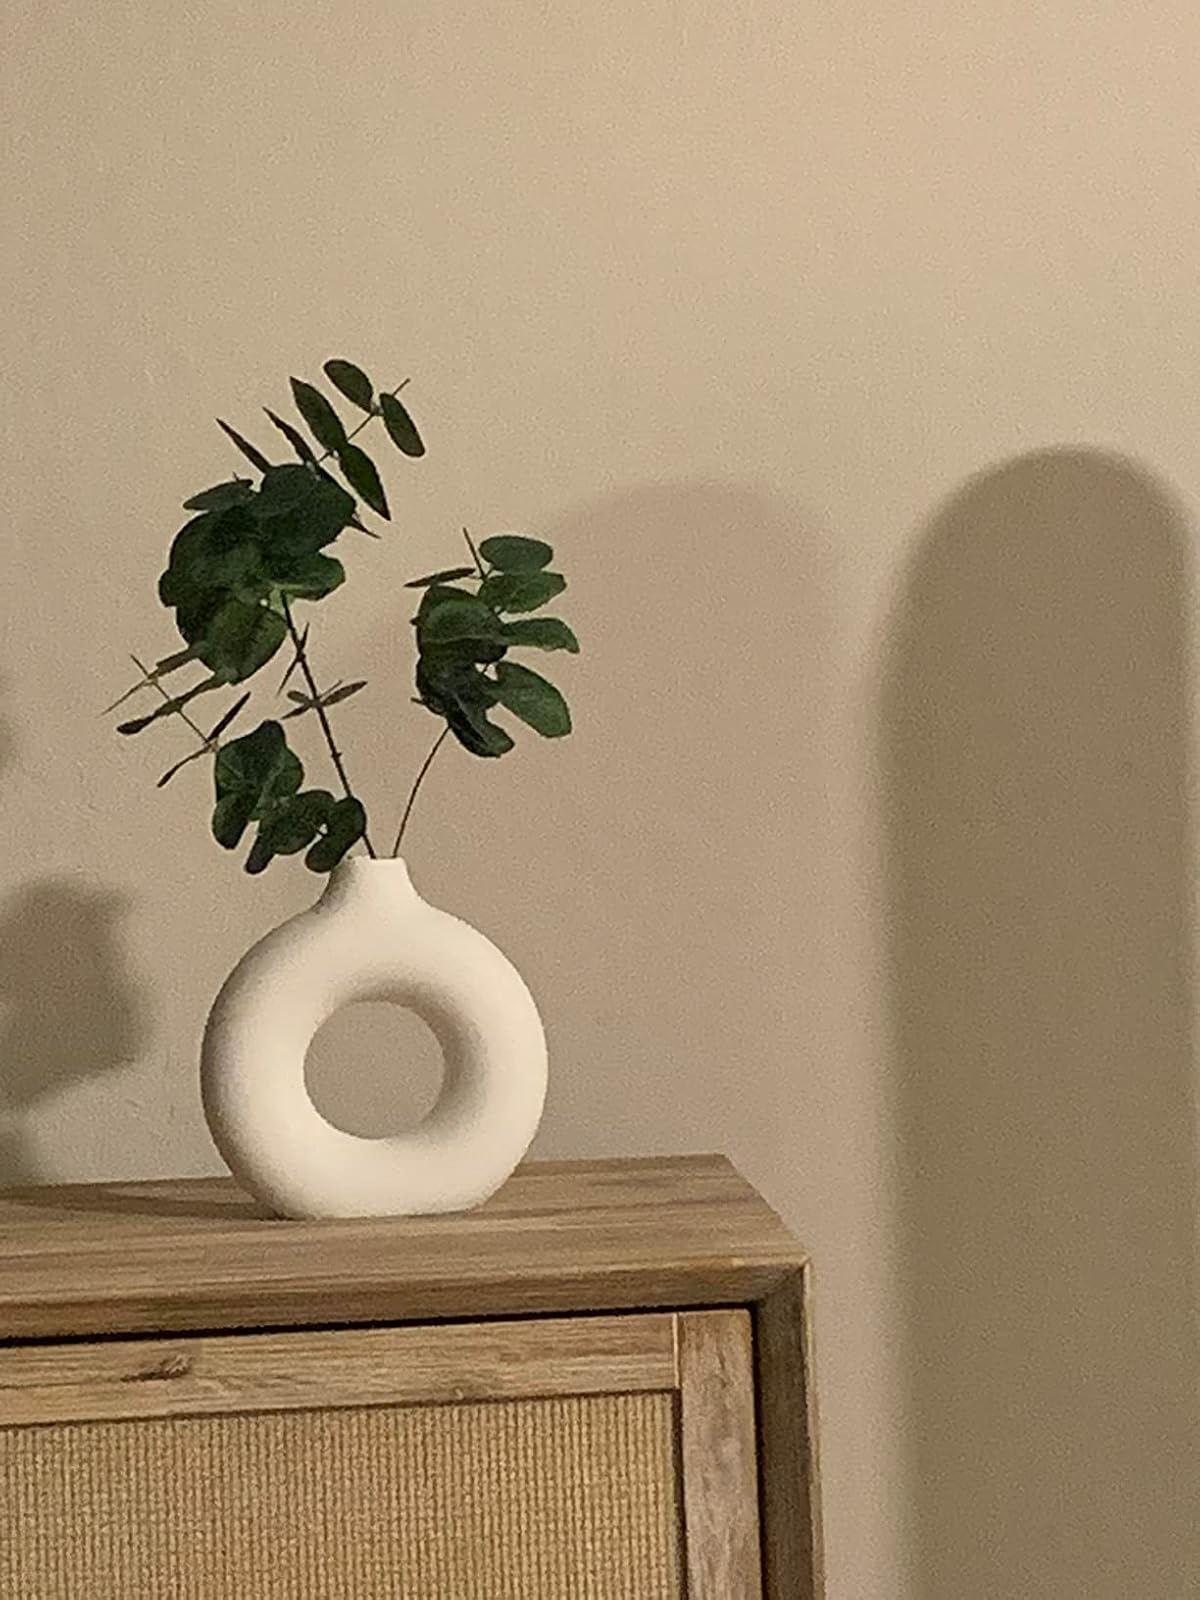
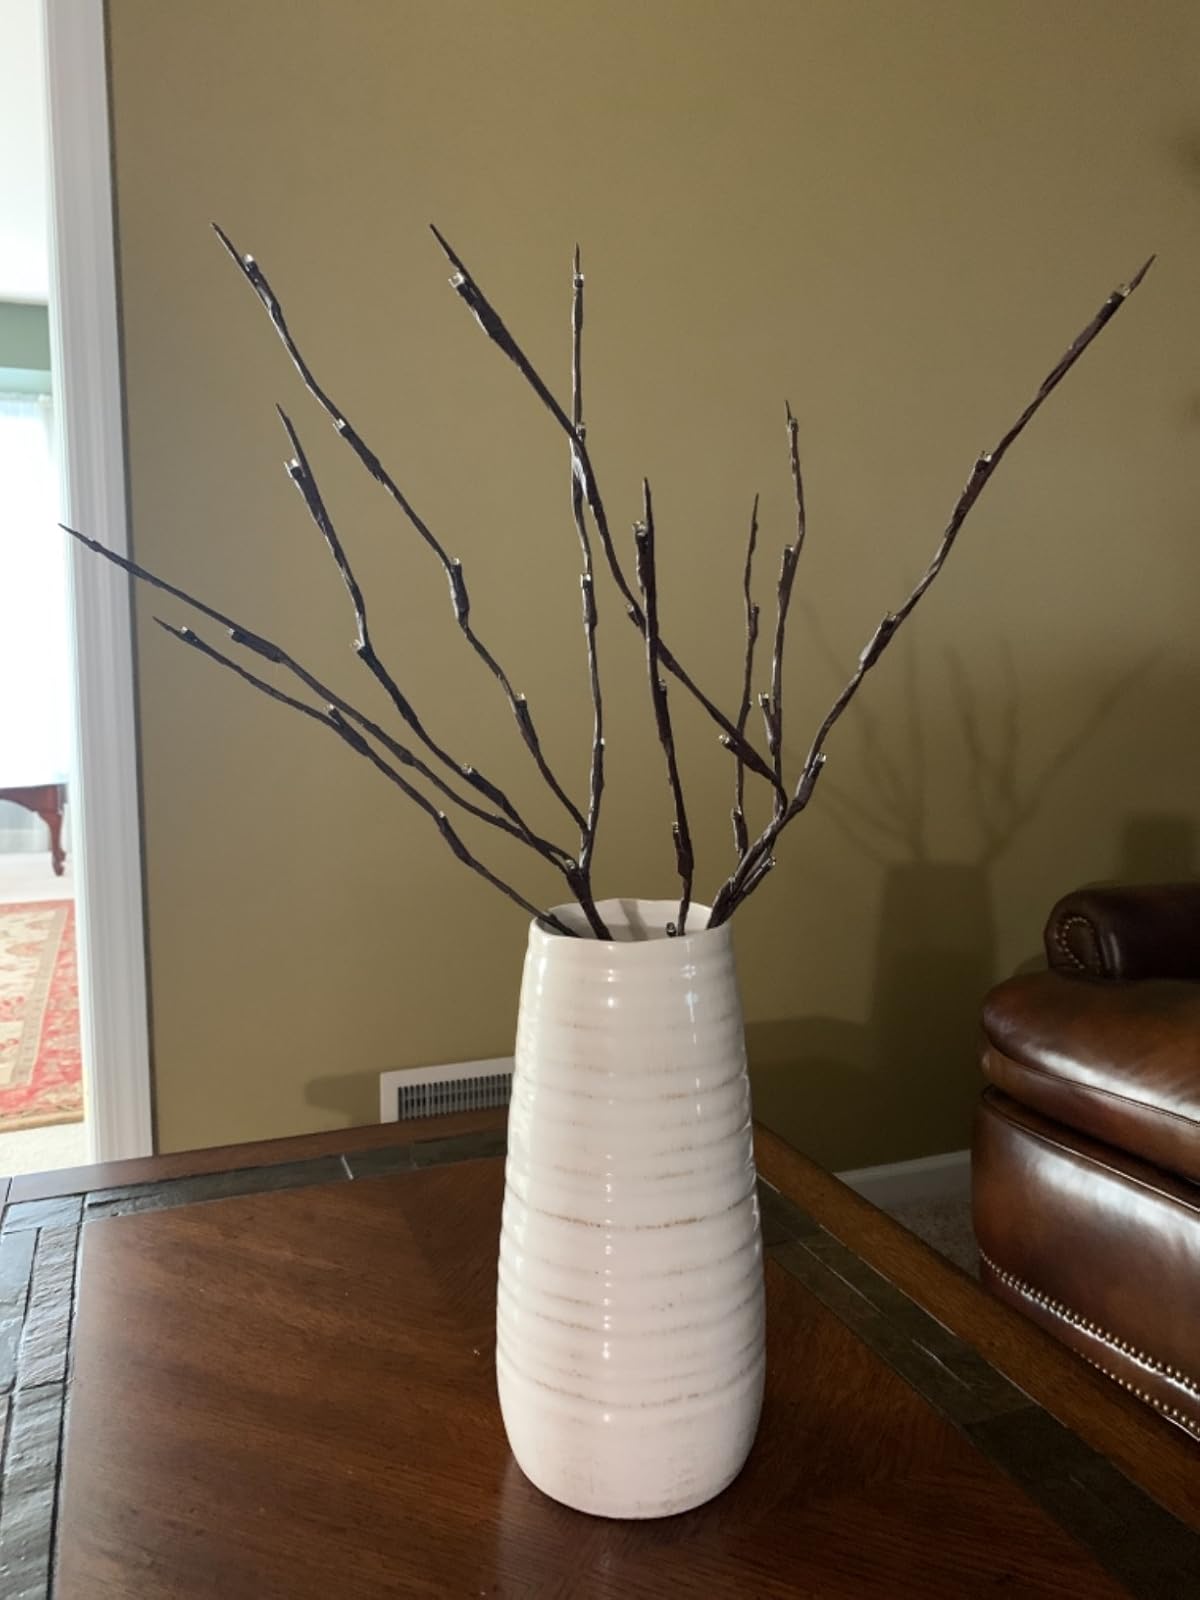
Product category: vase
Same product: no